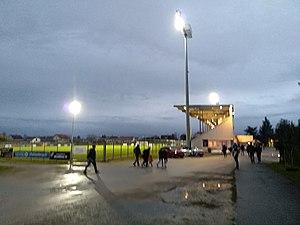
Soir de match au stade de la Montée Rouge le 29 février 2020 avant la rencontre SO Châtellerault - Stade Poitevin FC
Châtellerault est une commune du Centre-Ouest de la France, située dans le département de la Vienne en région Nouvelle-Aquitaine. Ses habitants se nomment les Châtelleraudais.
Le stade de la Montée-Rouge est le principal stade de football de la ville de Châtellerault.